Zuoz railway station

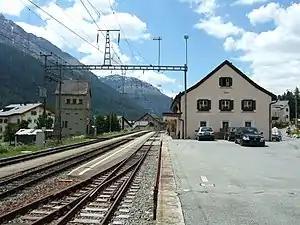
The station in 2010, viewed in the direction of St Moritz

Zuoz railway station is a railway station in the municipality of Zuoz, in the Swiss canton of Graubünden. It is located on the Bever–Scuol-Tarasp line of the Rhaetian Railway. Hourly services operate on this line.